Escadron de Transformation Rafale 3/4 Aquitaine

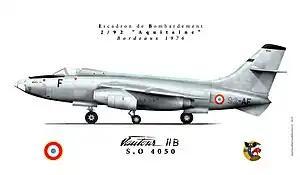
Vautour IIB du 2/92 Aquitaine.

The center of Bombardment instruction - Centre d'Instruction du Bombardment 328 (CIB 328) was established at Cognac. Constituted of a squadron on B-26 Invader and another on CM-170 Magister, SNCASO SO-4050 VautourIIA and Vautour IIB, the mission of the latter was the selection and instruction of future unit crews of the B-26 and the Squadrons of bombardment Vautour.